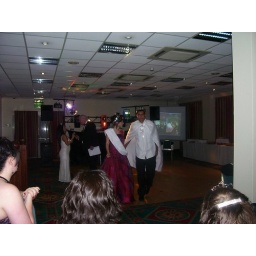
king and queen and little bottle of champaine flying by face